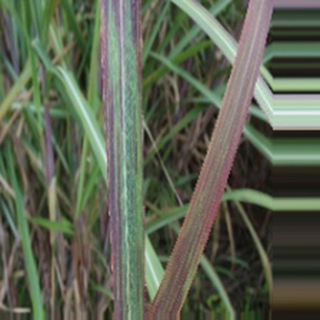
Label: sugarcane_bacterial_blight